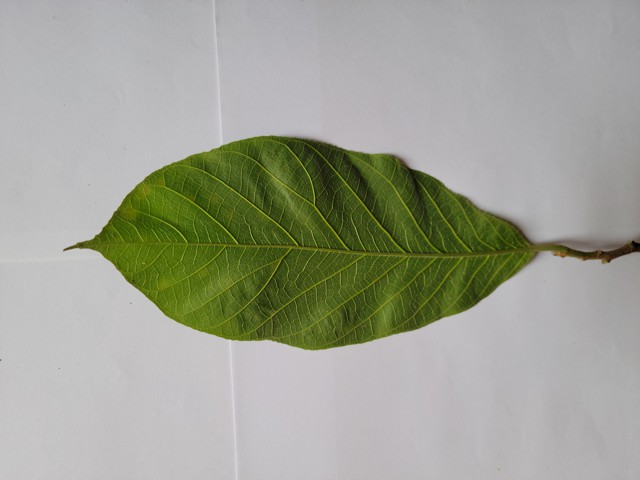
Plant: chapalish